Question: Please indicate a possible affordance area of the jump_skateboard that can be used for riding
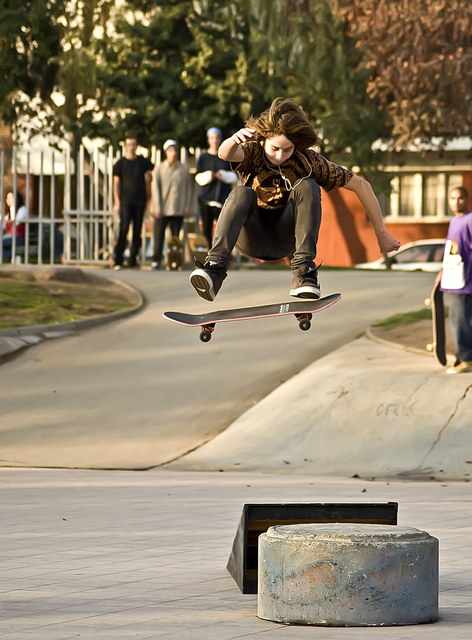
Answer: [155, 286, 350, 349]